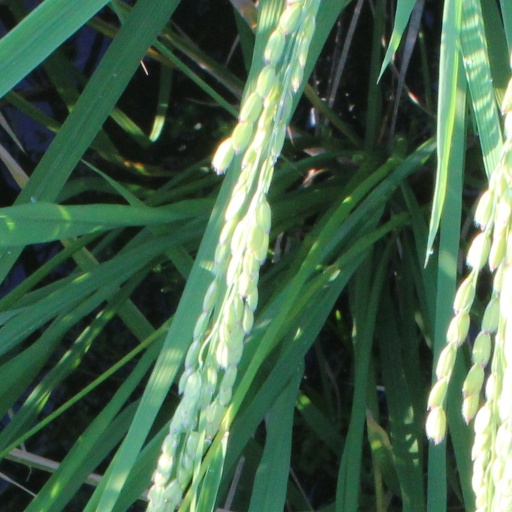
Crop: rice